Speckled mousebird

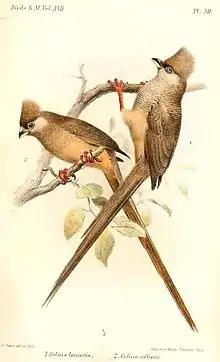
Subspecies "C. s. leucotis" (right), and "C. s. affinis" (left); illustration by Joseph Smit, 1892

The speckled mousebird (Colius striatus) is the largest species of mousebird, as well as one of the most common. It is found throughout most of Central, Eastern and Southern Africa.